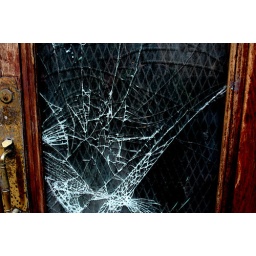
Picture of a glass door in Soho. I put a watercolor filter on it in photoshop.